Corpus Christi College, Cambridge

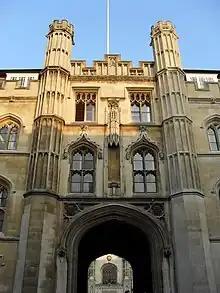
The main gate of the college

The guild of Corpus Christi was founded in Cambridge in 1349 by William Horwode, Henry de Tangmere, and John Hardy in response to the Black Death. They determined to found a new college in the University of Cambridge, the sixth in the University's history. Later the same year the new guild merged with an older guild, the Guild of the Blessed Virgin Mary, which had been decimated by the Plague. The united guilds acquired land in the centre of town and their patron, the Duke of Lancaster, applied to King Edward III for a licence to found a new college, which was granted in 1352.